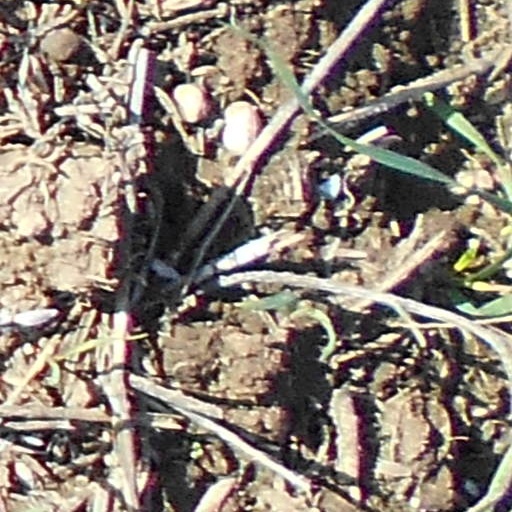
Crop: wheat